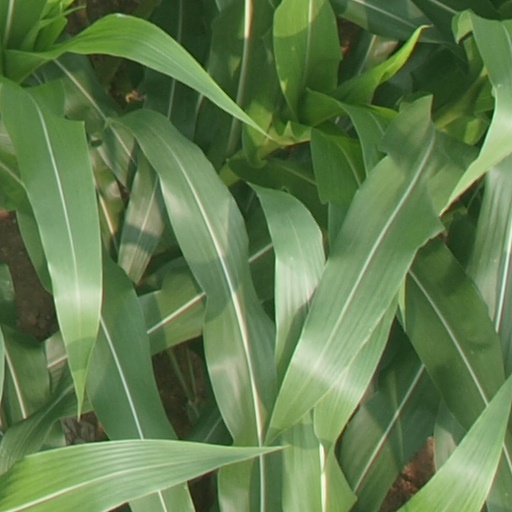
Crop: maize; corn